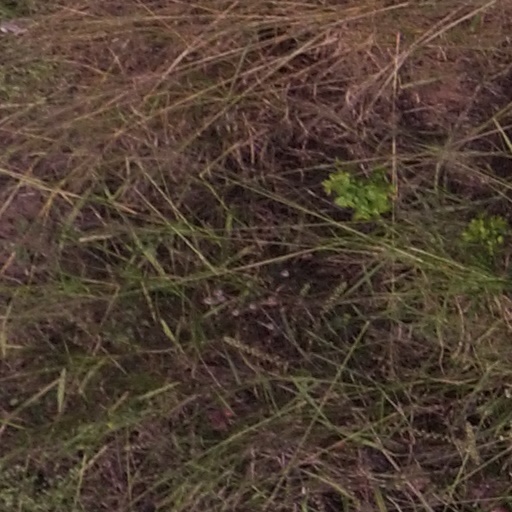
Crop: maize; corn